Eric Chavez

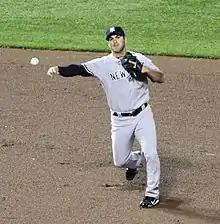
Chavez playing for the New York Yankees

On February 4, 2011, Chavez agreed to a minor league contract with the New York Yankees with an invitation to spring training for the 2011 season. The major league team purchased his contract on March 28, 2011. On May 5, Chavez broke a bone in his left foot while rounding second base in a game against the Detroit Tigers. He returned from the disabled list on July 26, and batted 8th for the Yankees against the Seattle Mariners. On August 3, Chavez hit his first home run as a Yankee, a two-run shot to right field against the Chicago White Sox.